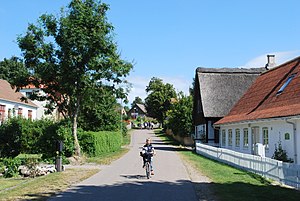
Tunø / Historie
Tunø By
Tunø er en 3,52 km² stor bilfri dansk ø mellem Samsø og Jylland i Kattegat og Bælthavet, ud for Hov og Saksild og ligger cirka 8 km fra Jylland og har 118 indbyggere. Øen udgør Tunø Sogn og var tidligere en selvstændig kommune, men blev 1970 en del af Odder Kommune.